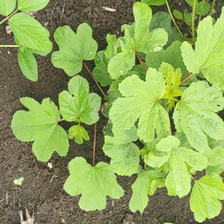
Weed species: Little_Mallow(Malva parviflora)